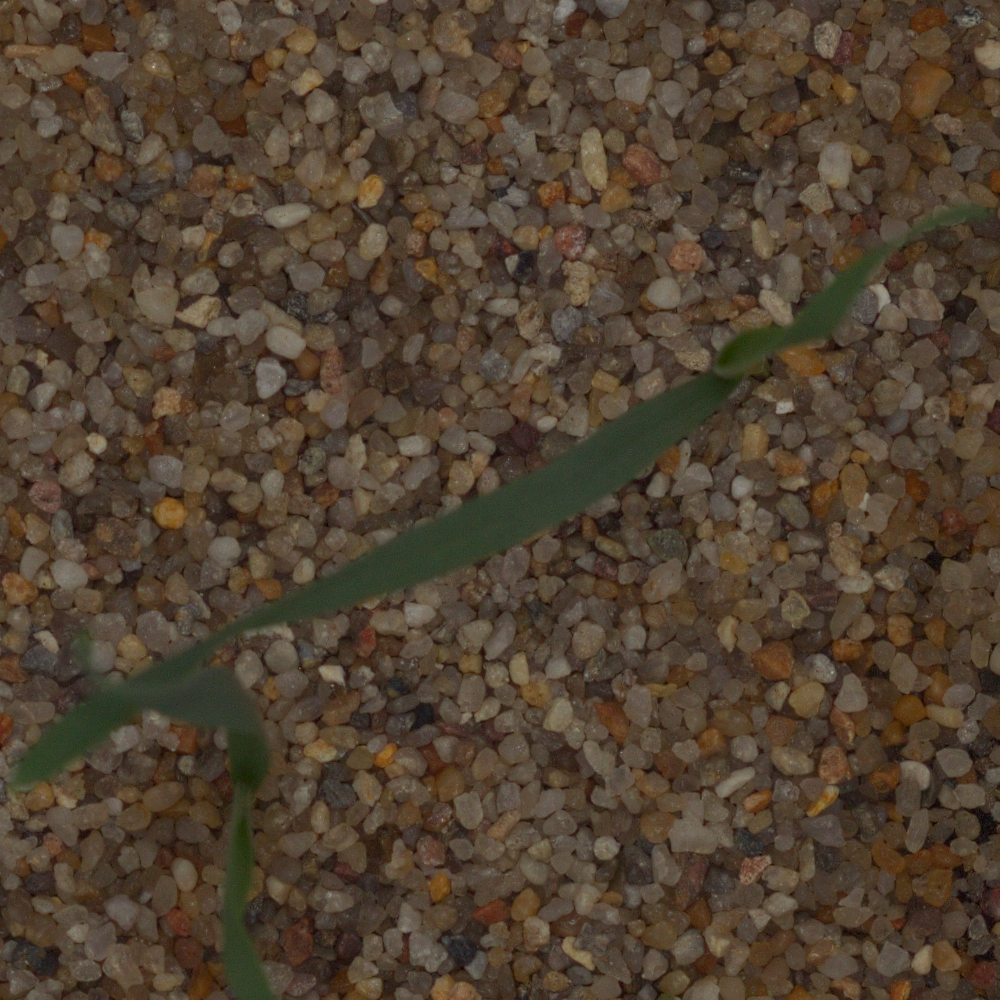
Label: common_wheat